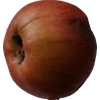
Label: Apple 17